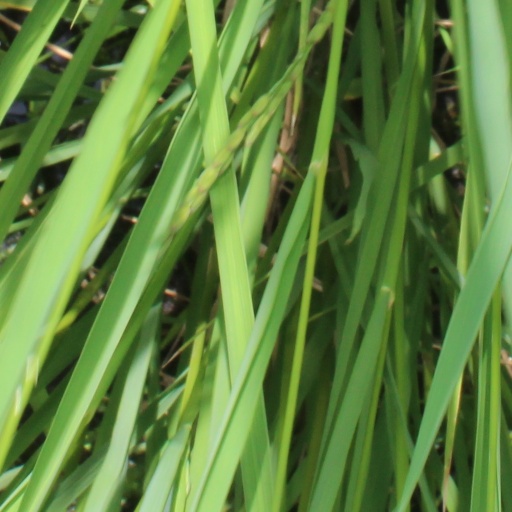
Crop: rice